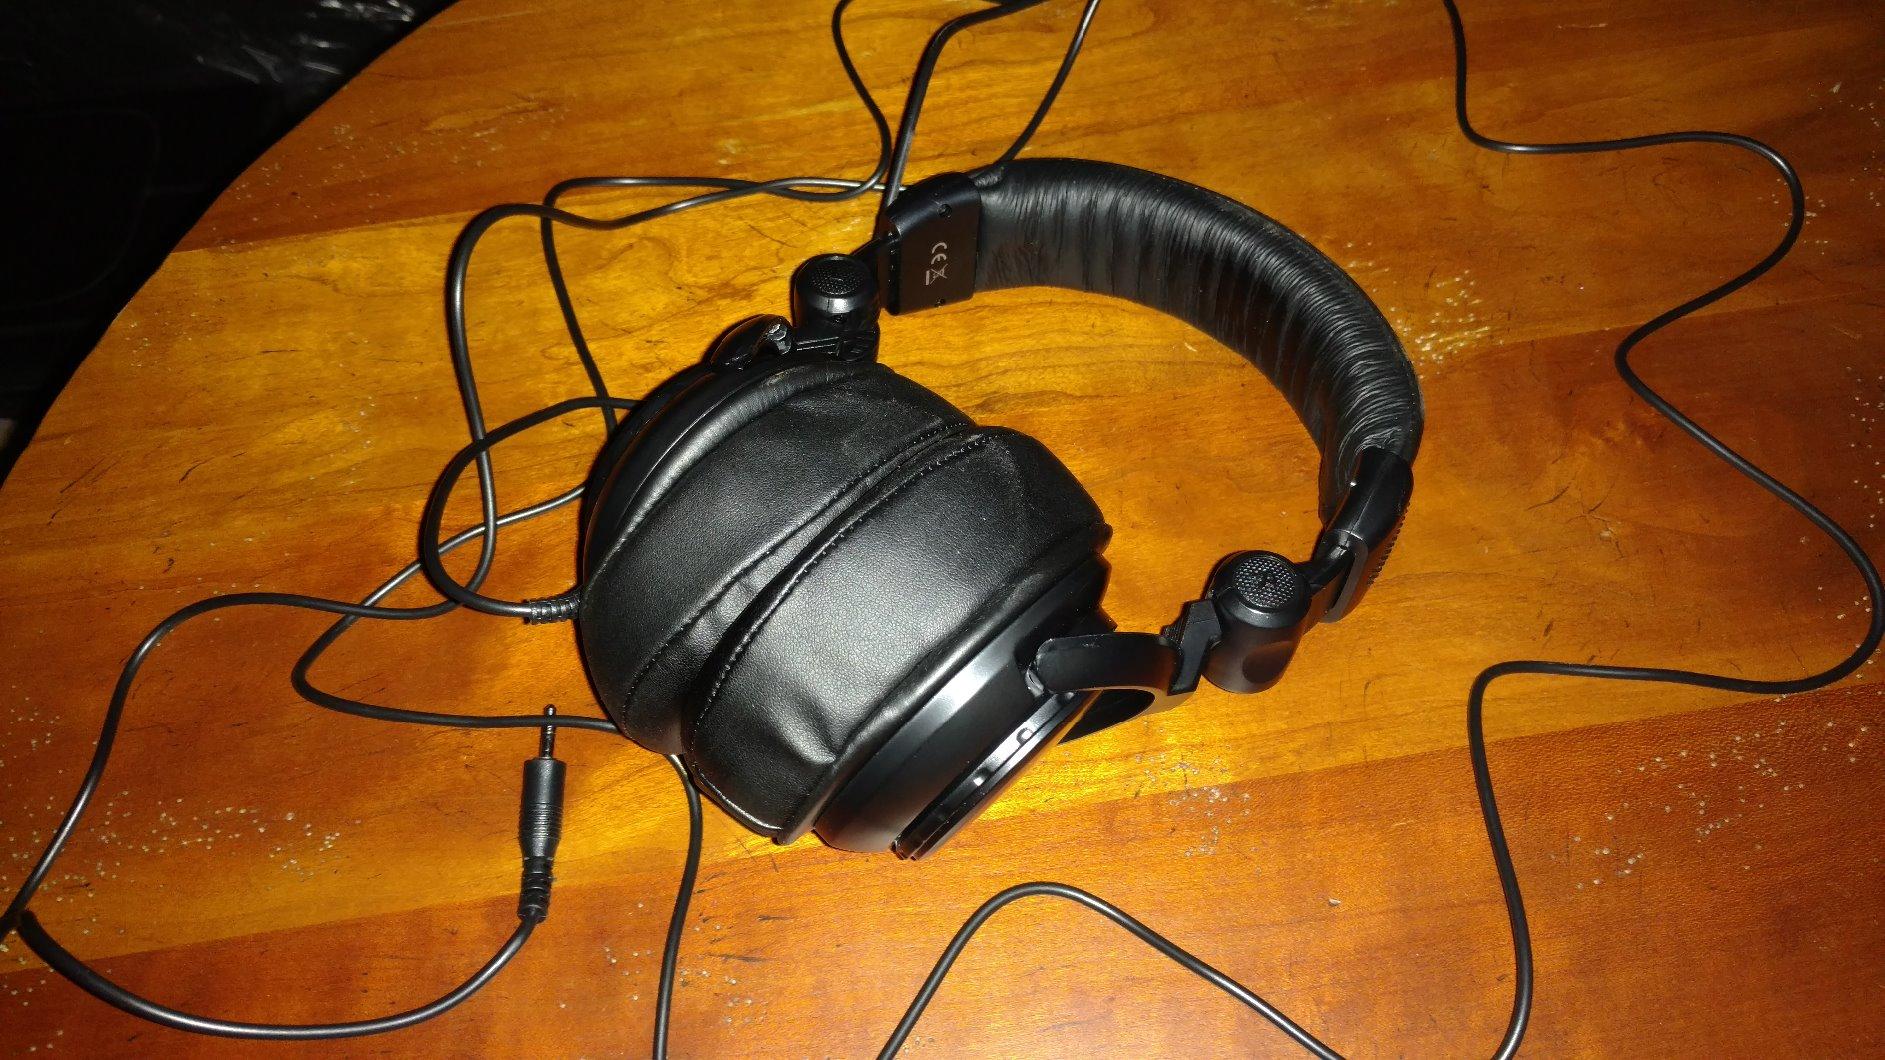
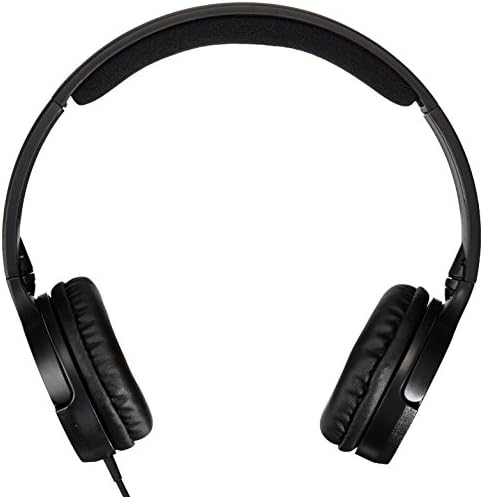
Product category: headphones
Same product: no